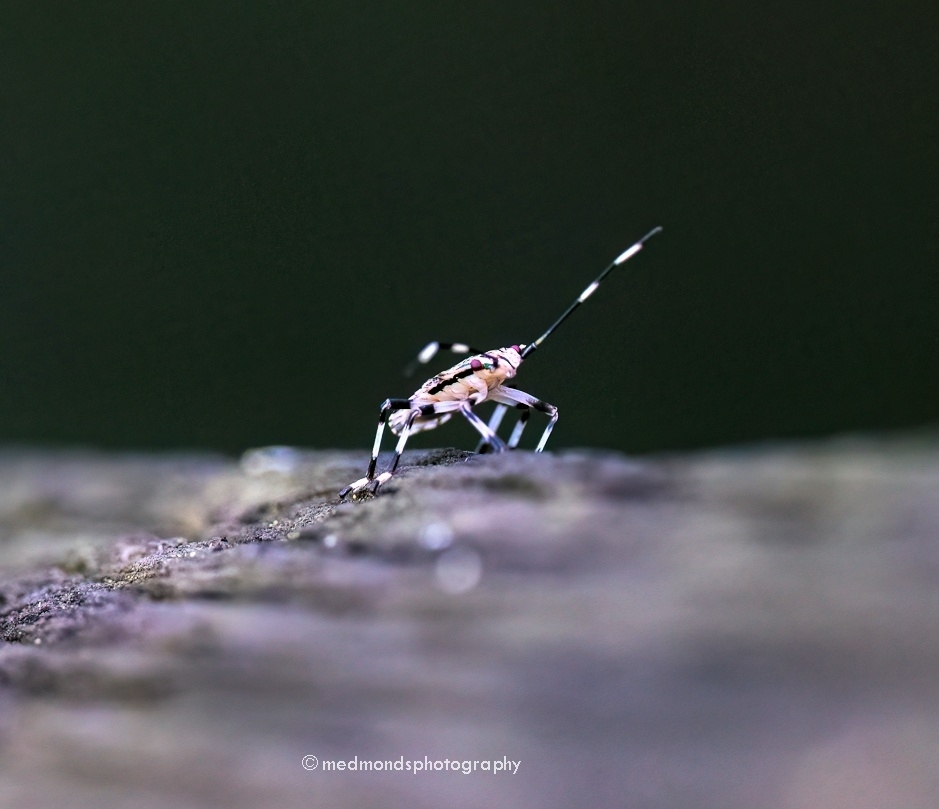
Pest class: stink_bug